Old Ford Dairy

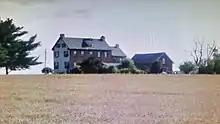

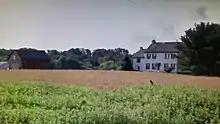

It was listed on the National Register of Historic Places in 1985.